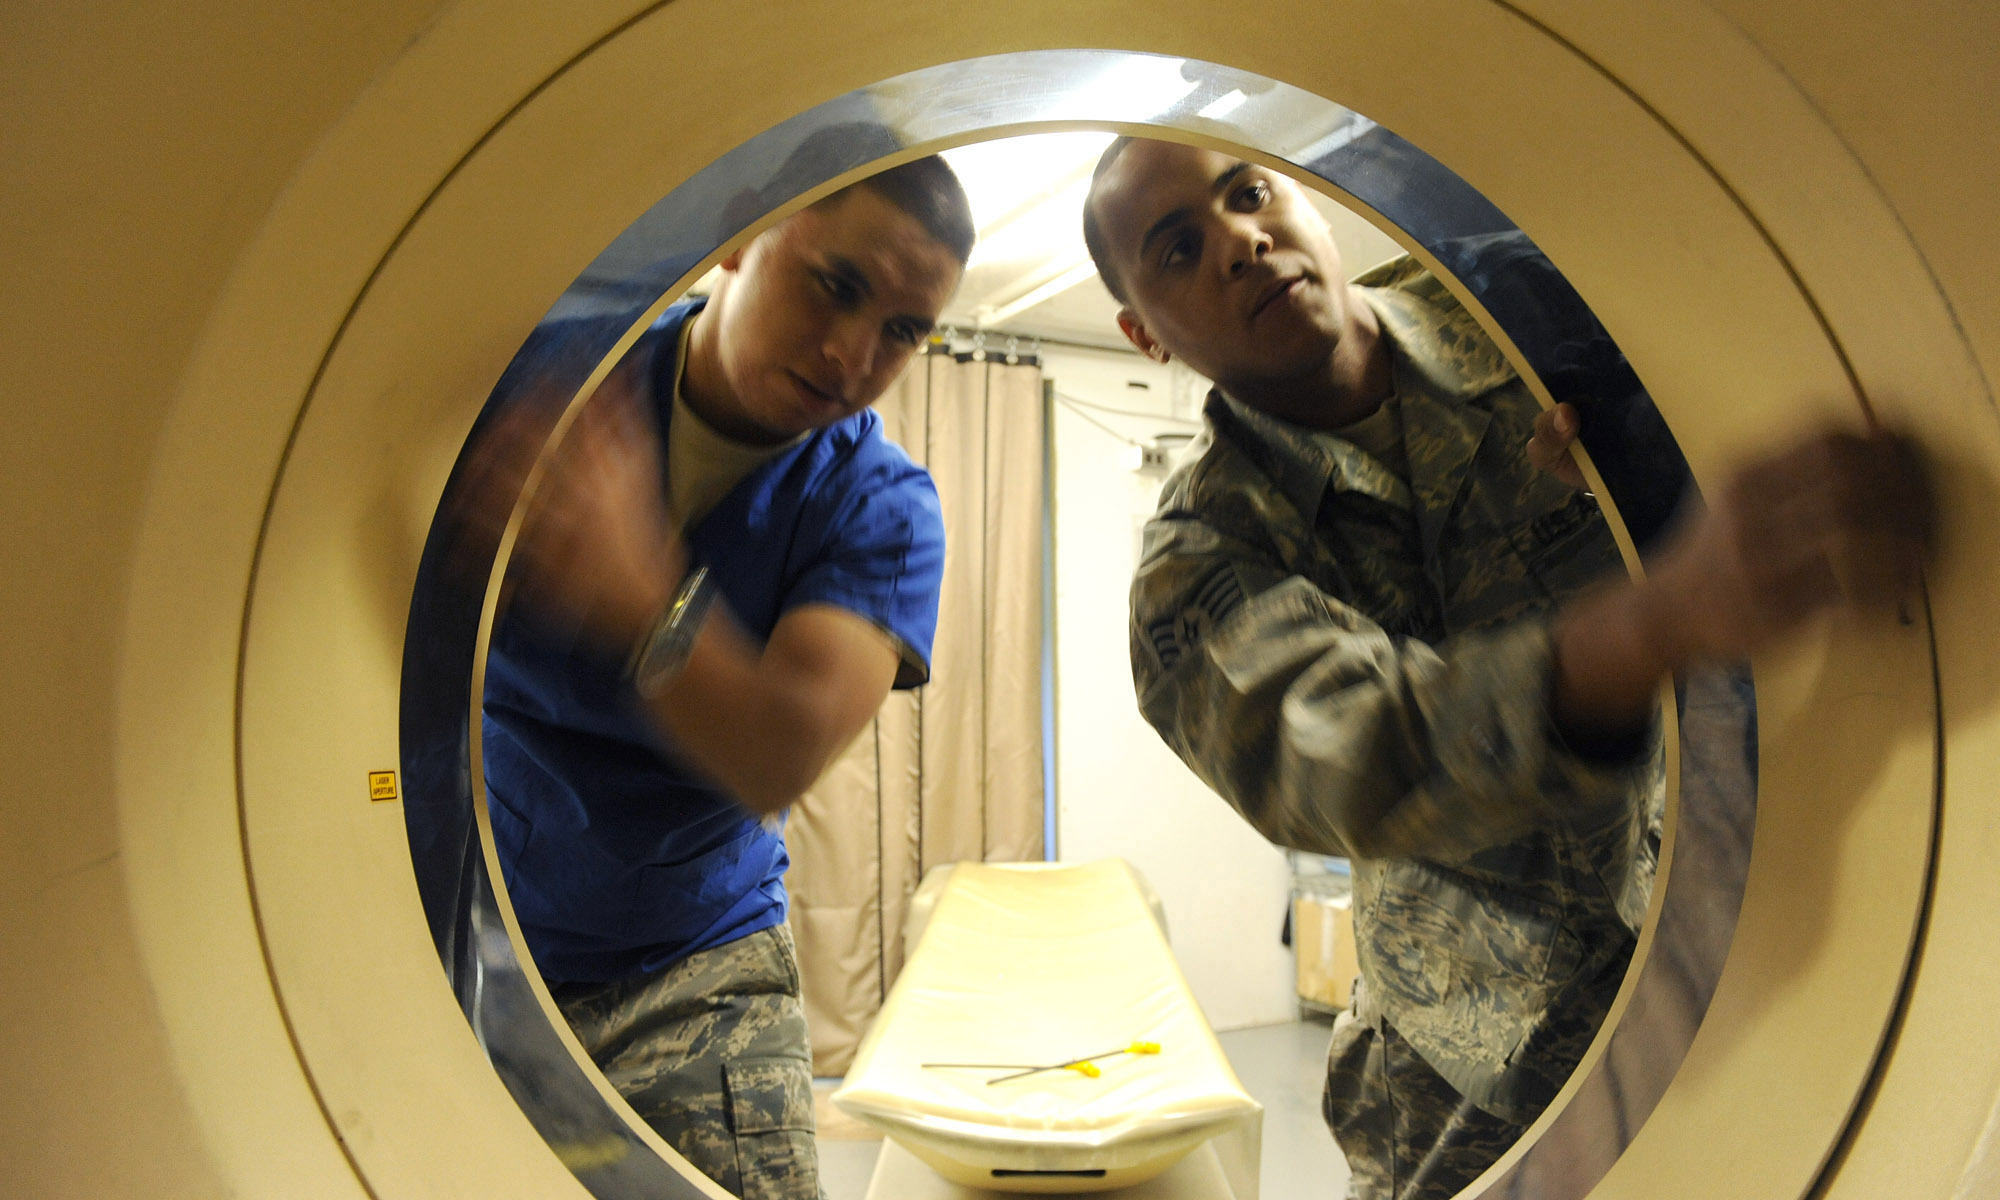
Senior Airman Luis Montenegro and Staff Sgt. Christopher Brown, 332nd Expeditionary Medical Support Squadron, remove a portion of a computed tomography machine at the Joint Base Balad Theater Hospital, Iraq. Airmen from the 332nd EMDSS perform preventative maintenance routinely.
Specialty: medical-devices
Anatomy: musculoskeletal